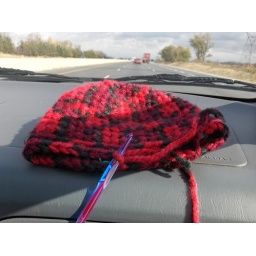
The big red hat in progress (wrong side)